Tom Sleigh

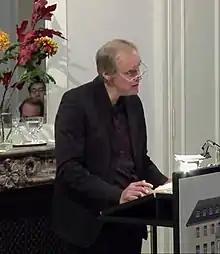
Tom Sleigh, 2011

Tom Sleigh is an American poet, dramatist, essayist and academic, who lives in New York City. He has published nine books of original poetry, one full-length translation of Euripides' "Herakles" and two books of essays. His most recent books are House of Fact, House of Ruin: Poems and The Land Between Two Rivers: Writing In an Age of Refugees (essays). At least five of his plays have been produced. He has won numerous awards, including the 2008 Kingsley Tufts Poetry Award, worth $100,000, an Academy Award from the American Academy of Arts and Letters, The Shelley Award from the Poetry Society of America, and a Guggenheim Foundation grant. He currently serves as director of Hunter College's Master of Fine Arts (MFA) program in Creative Writing. He is the recipient of the Anna-Maria Kellen Prize and Fellow at the American Academy in Berlin for Fall 2011.